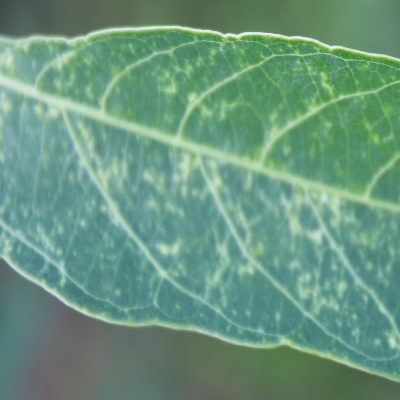
Crop: Cassava
Condition: green mite